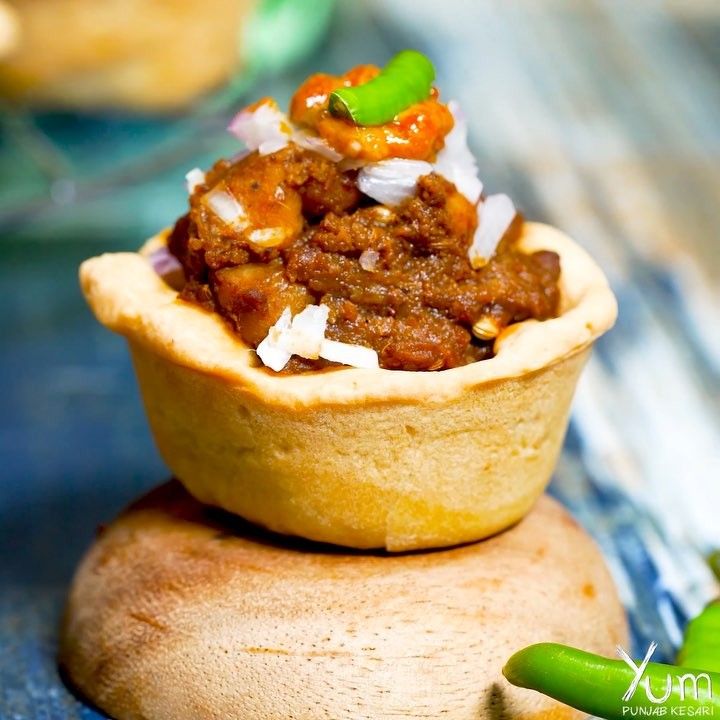
Dish: chole_bhature